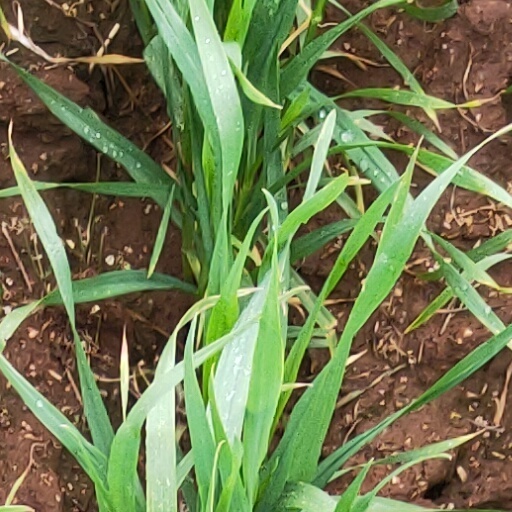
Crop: wheat